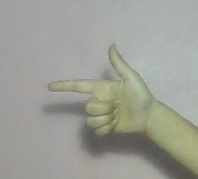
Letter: yaa